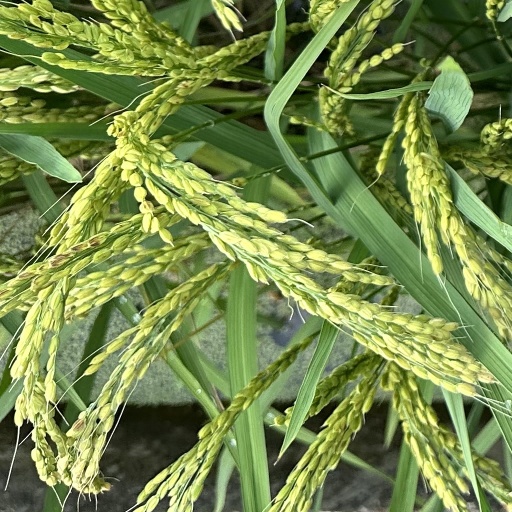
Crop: rice